If I Should Fall

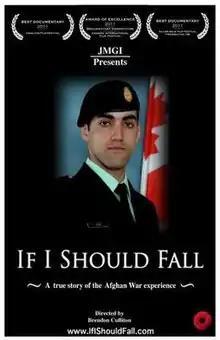
Theatrical release poster

If I Should Fall (full title: "If I Should Fall: A True Story of the Afghan War Experience") is a Canadian documentary film about Marc Diab, a Canadian soldier of Lebanese Maronite origin serving in the War in Afghanistan (2001–2021).